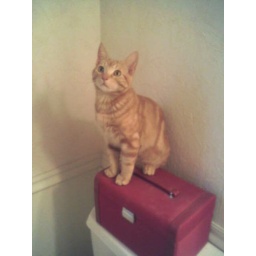
Red loved making &amp;quot;trouble&amp;quot; in the bathroom, from cabinet diving to bathtub and sink drinking, Red was always curious.